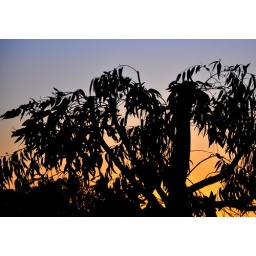
poor tree next door butchered by neighbours !CSC_0024